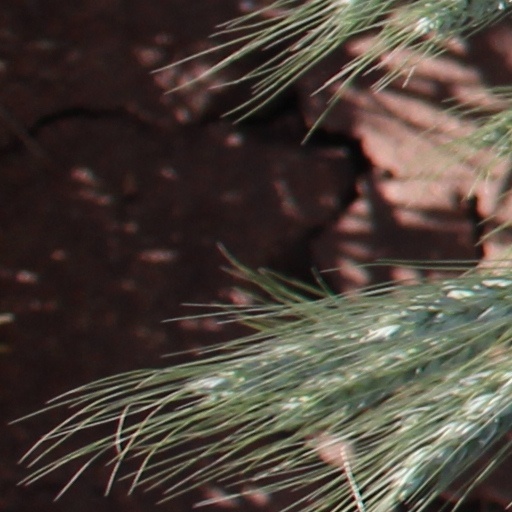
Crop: wheat